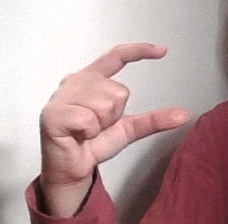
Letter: dal